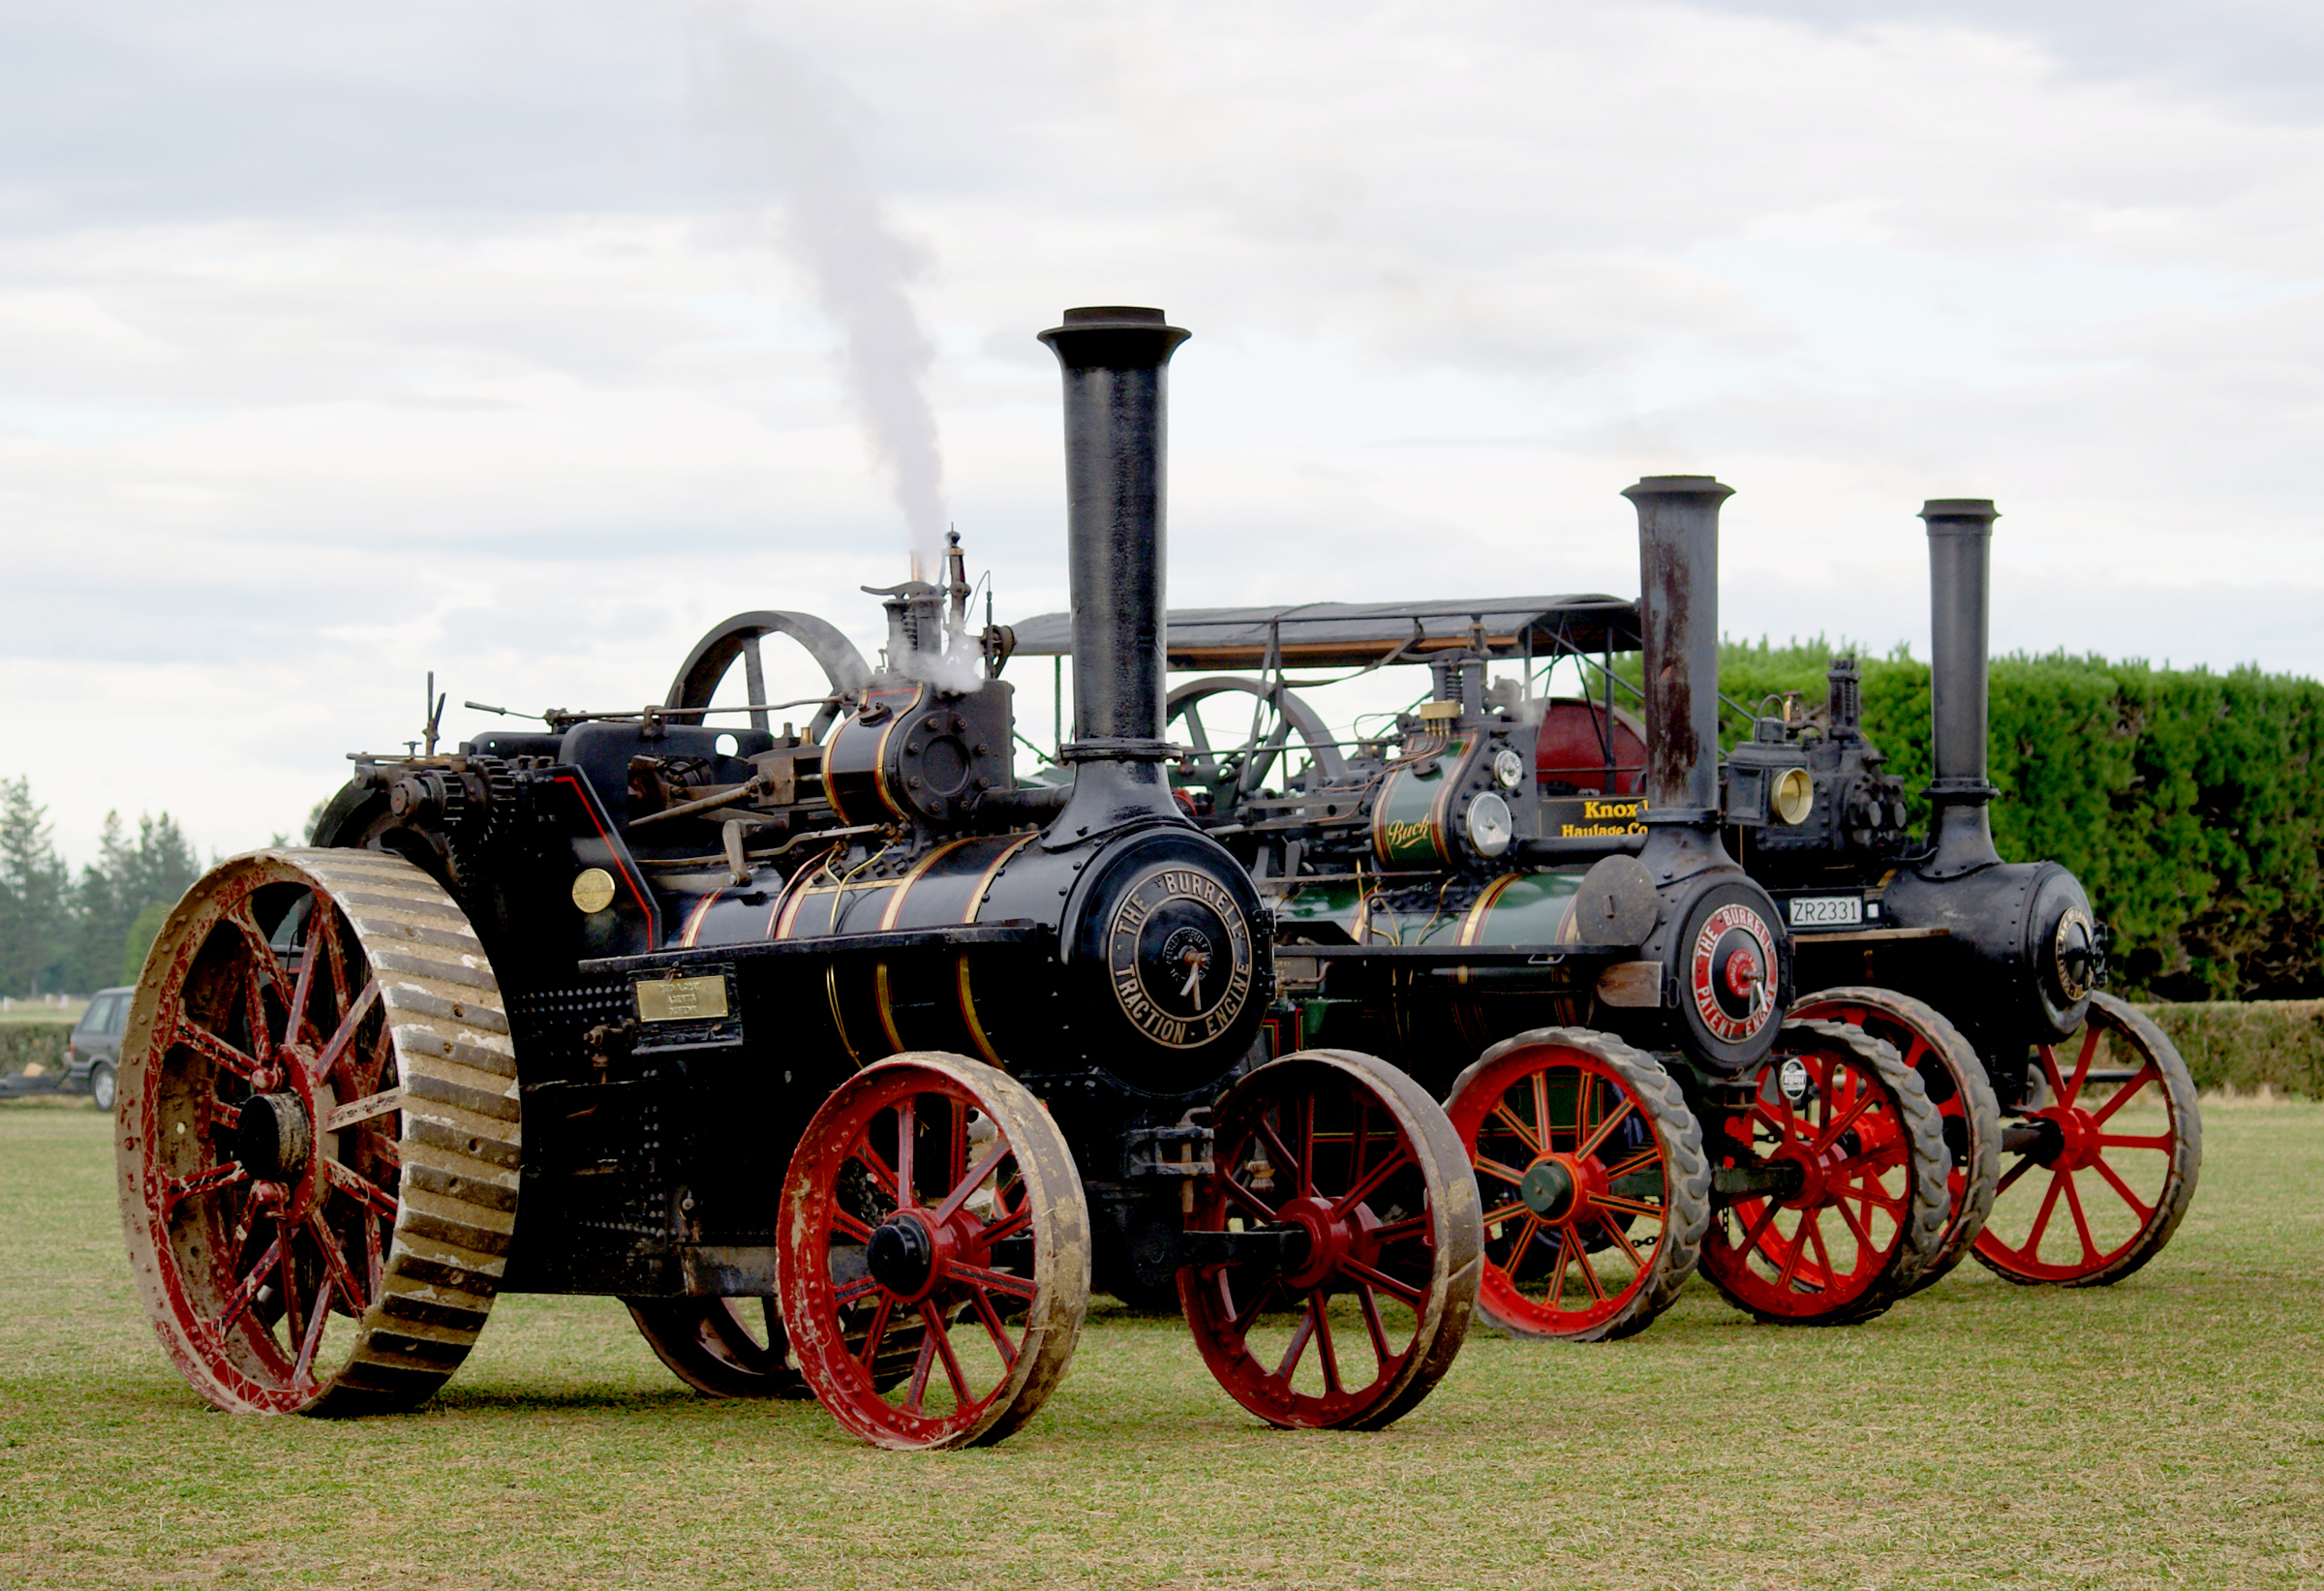
wheel, transport, vehicle, publicdomain, engine, steam engine, cannon, farmequiment, sonydslra300, tamron1750mm, traction, steamroadvehicles, burrelltractionengine, aircraft engine, automotive engine part